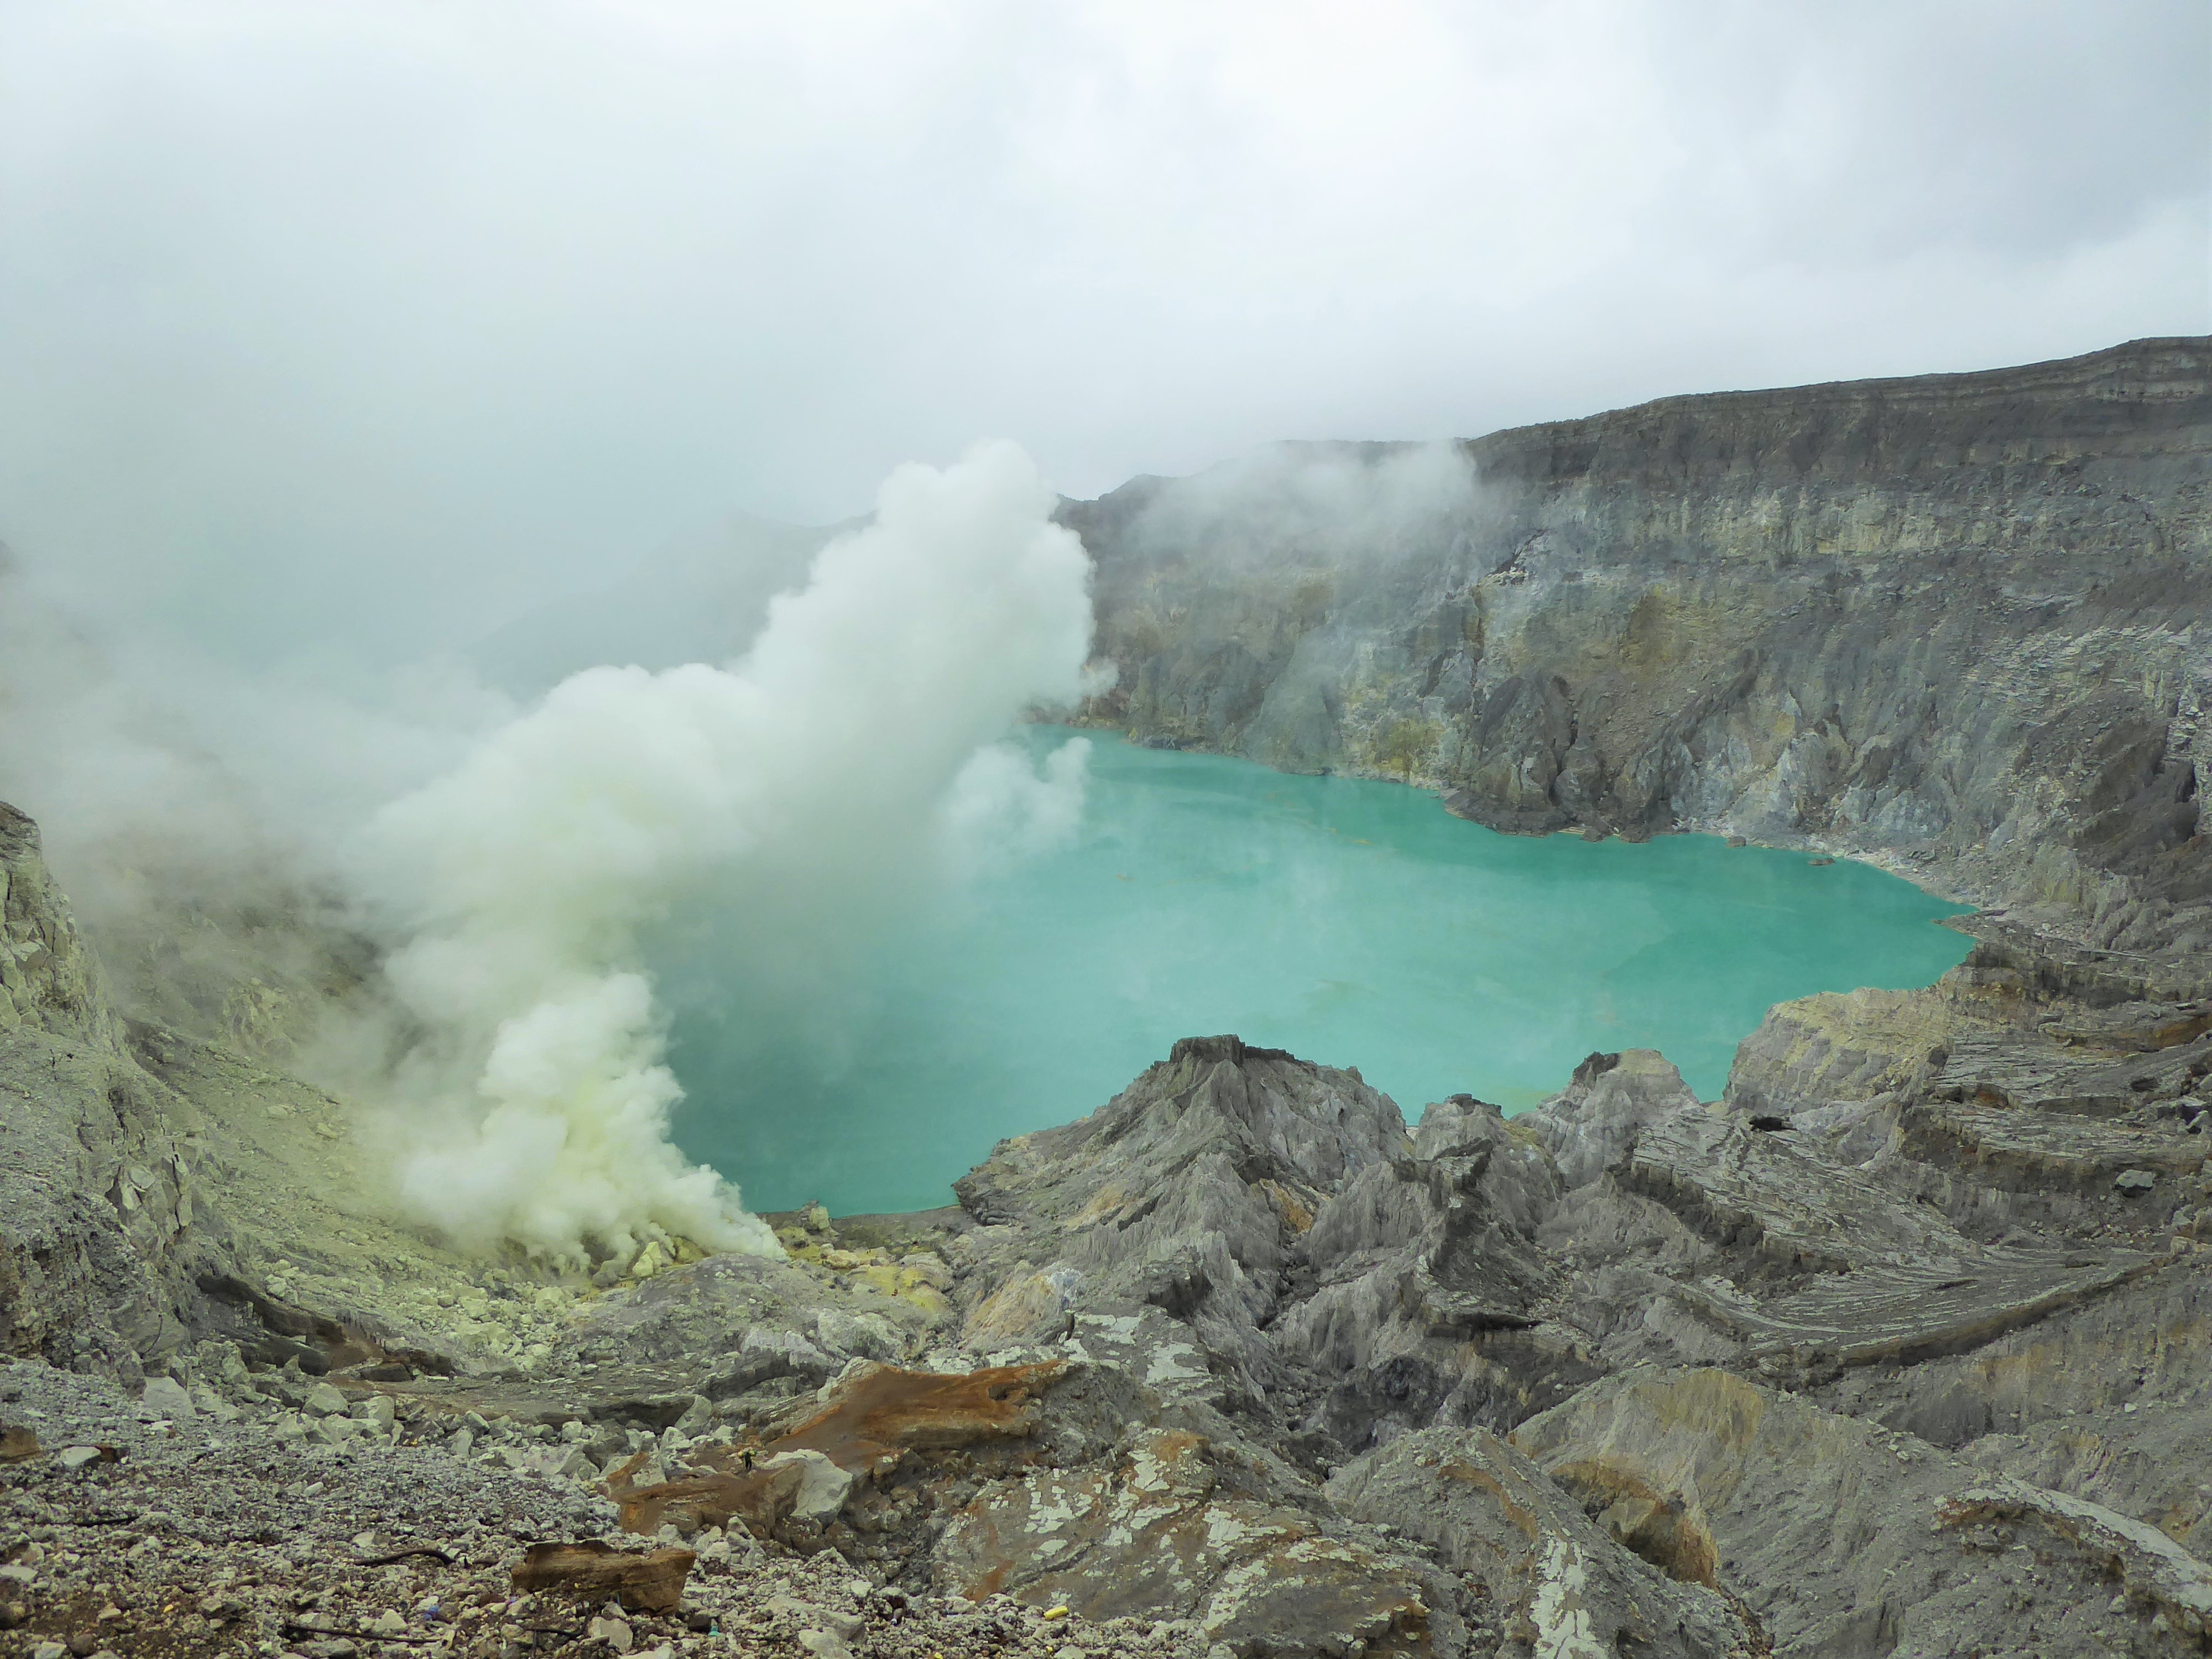
landscape, mountain, volcano, asia, ridge, geology, plateau, indonesia, java, sulphur, landform, volcanic crater, geographical feature, geological phenomenon, volcanic landform, ijen